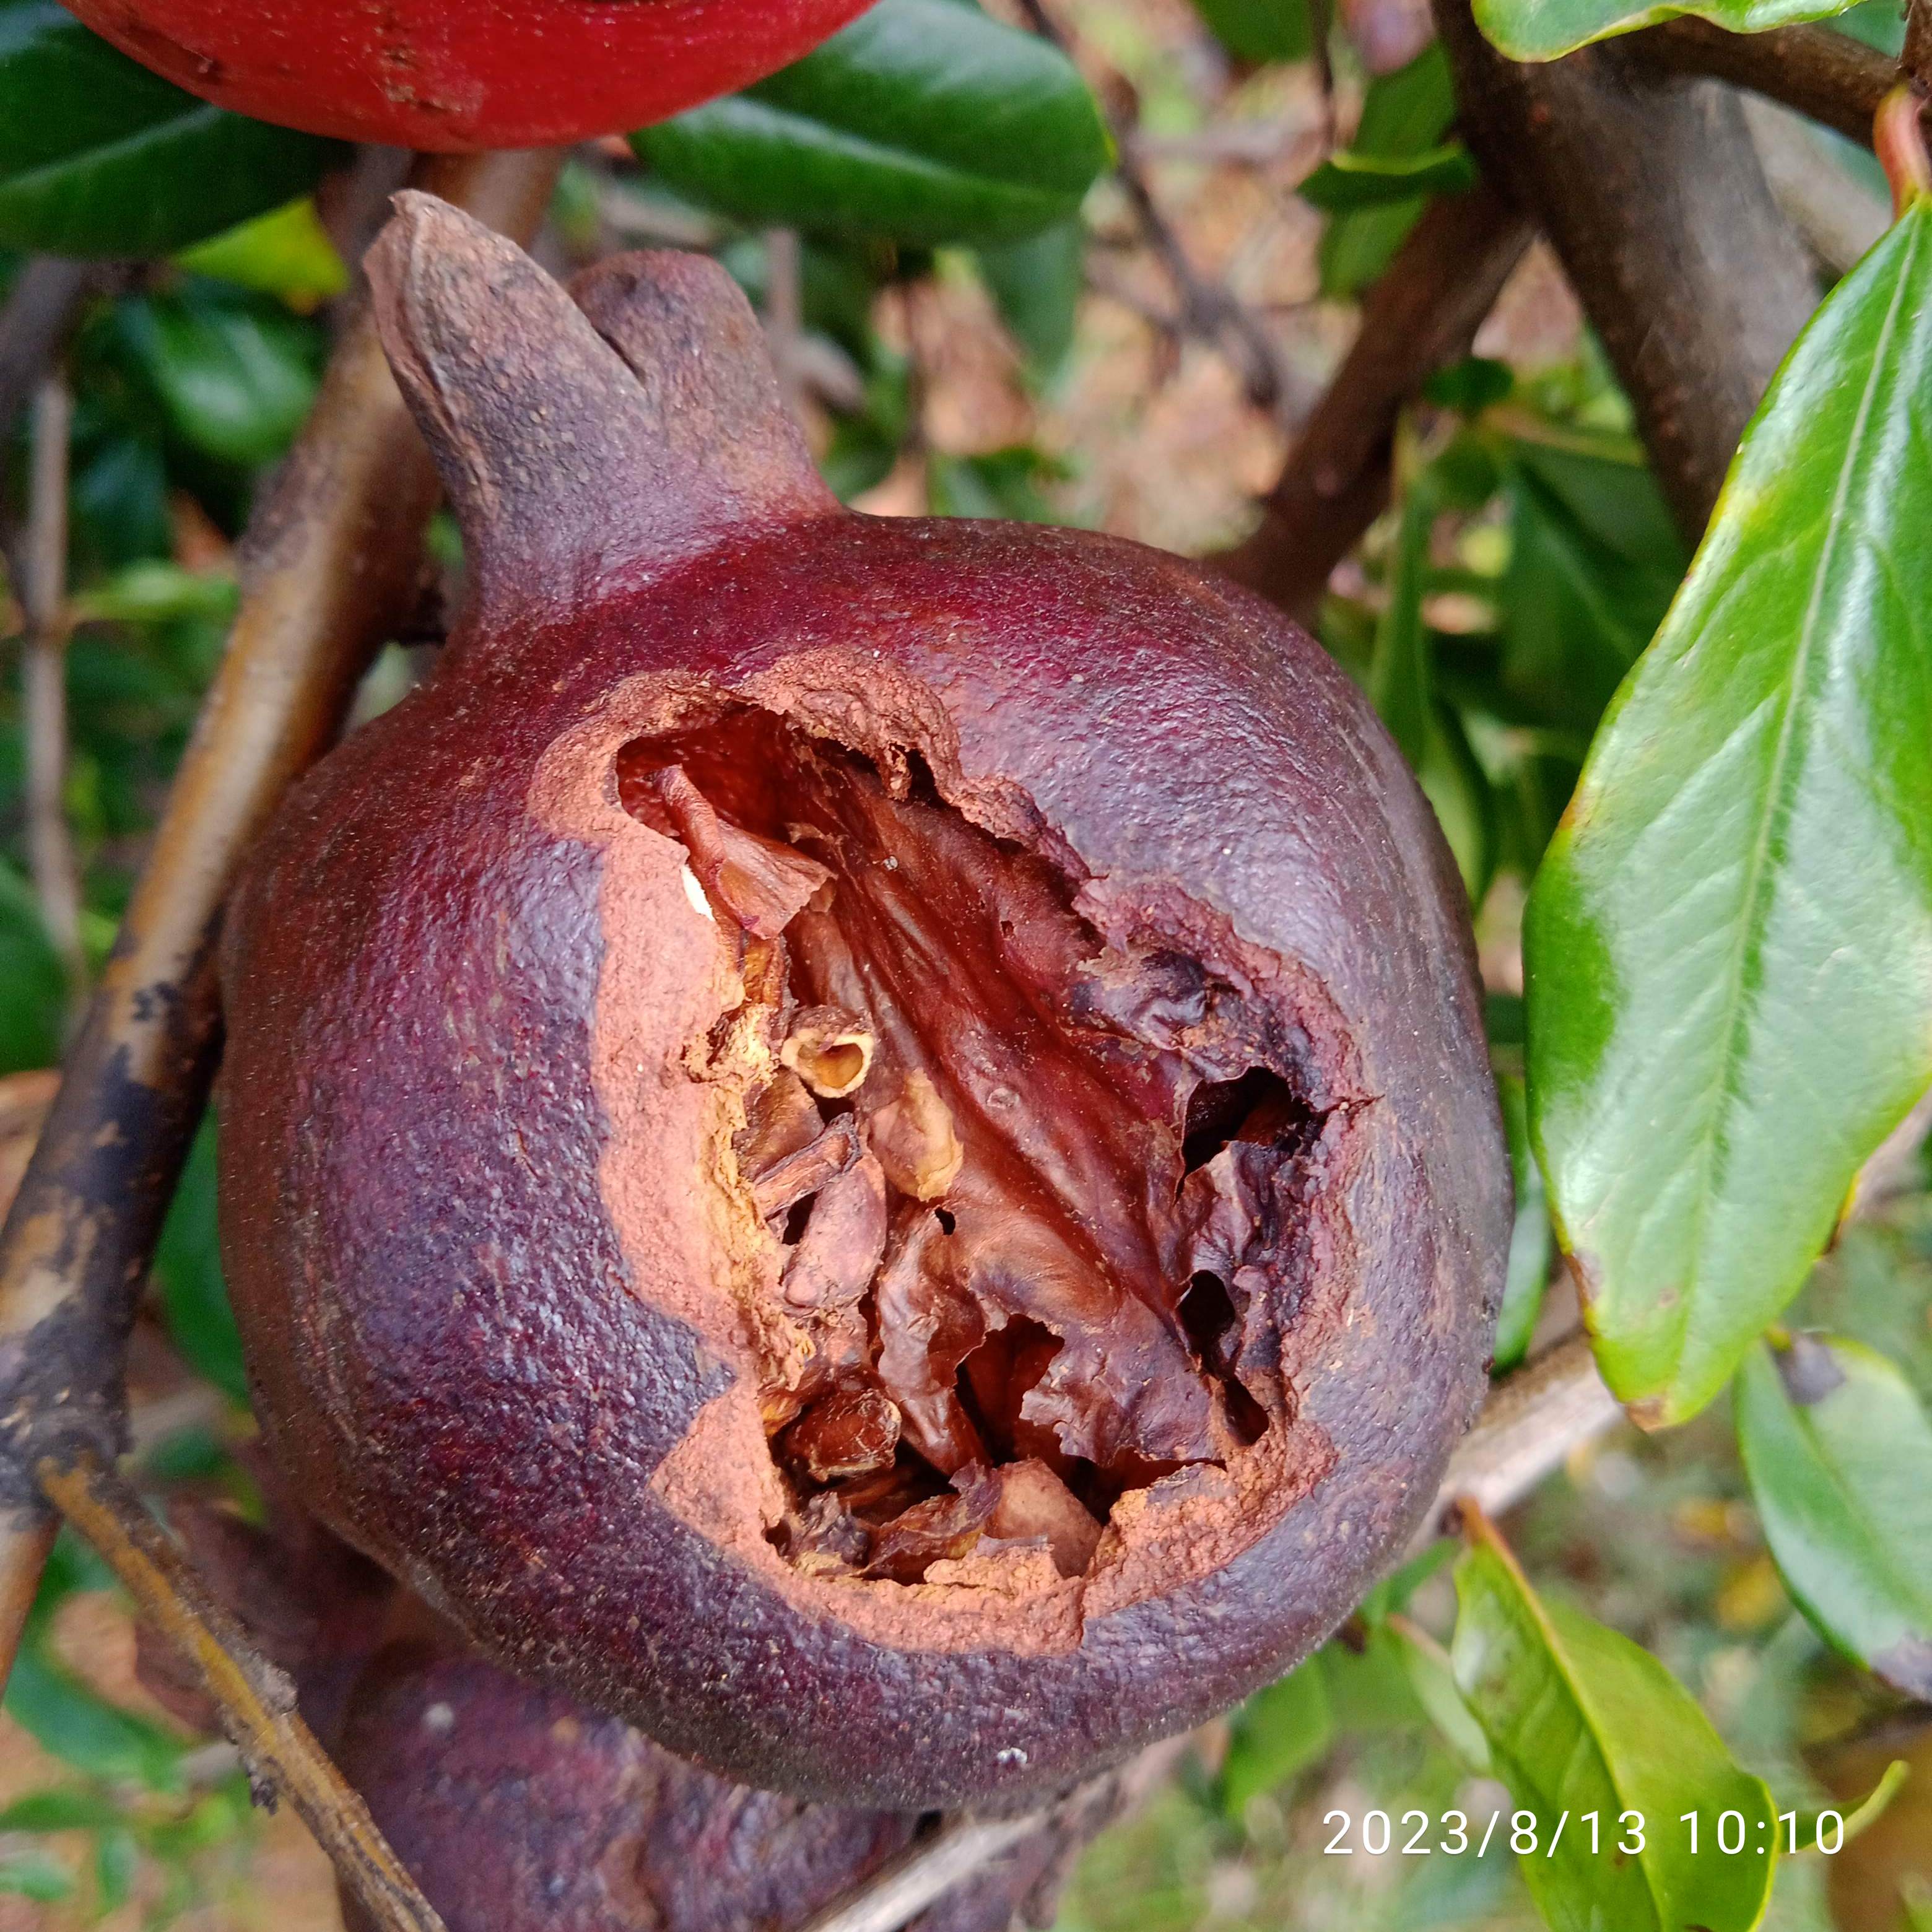
Label: Bacterial_Blight